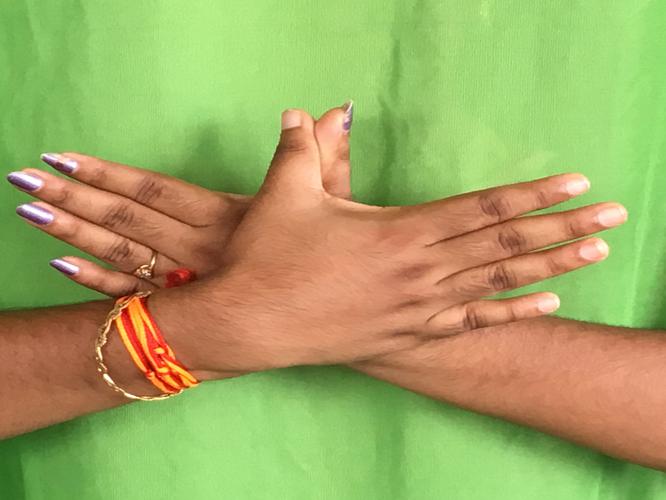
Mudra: Garuda
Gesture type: double_hand